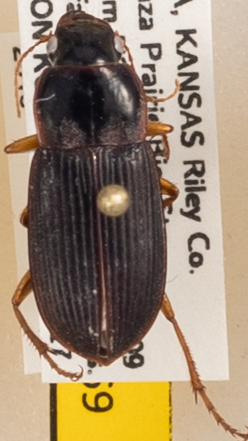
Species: Harpalus pensylvanicus
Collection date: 2019-07-17
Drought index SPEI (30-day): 1.594
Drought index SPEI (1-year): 1.85
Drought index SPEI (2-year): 0.71